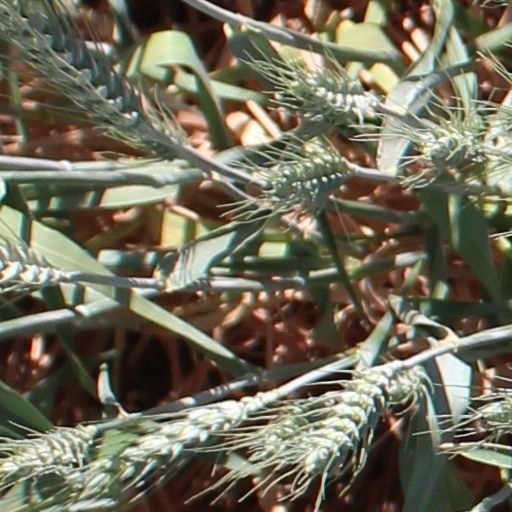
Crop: wheat